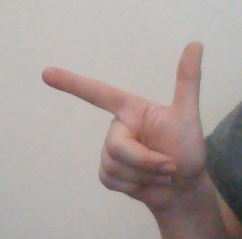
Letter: yaa